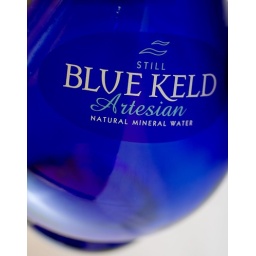
If your water comes in a nice blue bottle in a restaurant....always ask for the empty bottle :o)